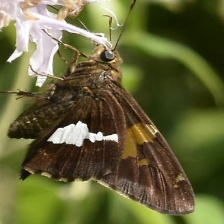
Species: SILVER SPOT SKIPPER